Juan Núñez I de Lara

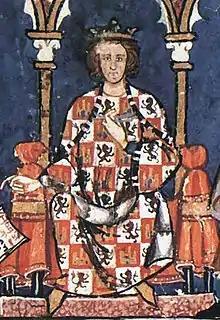
Painting depicting King Alfonso X of Castile.

At the beginning of 1273, Juan Núñez I de Lara, who had up until now acted as a mediating force together with the bishop of Cuenca between his father and the King, abandoned the Castilian crown and embraced his role as a rebellious noble. In winter of 1273, at the city of Tudela, the infante Philip of Castile, Lope Díaz III de Haro, Álvar Díaz de Asturias, Nuño González de Lara "el Bueno" and his sons, Juan Núñez I de Lara, and Nuño González de Lara y León amongst other magnates, gathered to pay homage and swear allegiance to Henry I of Navarre. It was here that Juan Núñez I offered the Navarese king a list of grievances that he and the other former Castilian nobles had against their former king, Alfonso X. The former Castillian nobles, in their succession, took new oaths to serve the Kingdom of Navarre as they had previously served the Muslim King of Granada.